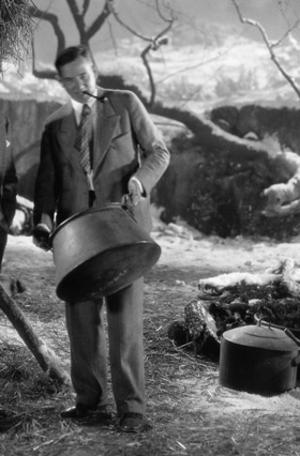
Harry Oliver
Harry Oliver var en humorist, kunstner og Oscarnomineret art director på film fra 1920'erne og 1930'erne. Udover sit arbejde i Hollywood bliver han nu bedst husket for sine humoristiske skrifter om det amerikanske sydvest og for sin publikation Desert Rat Scrap Book et uregelmæssigt broadsheet, dedikeret til sydvesten.